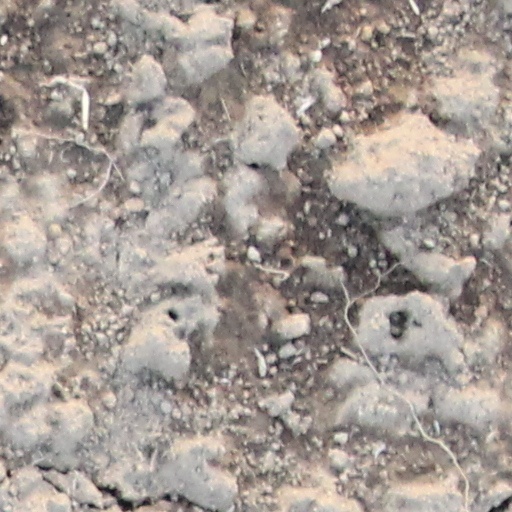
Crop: wheat